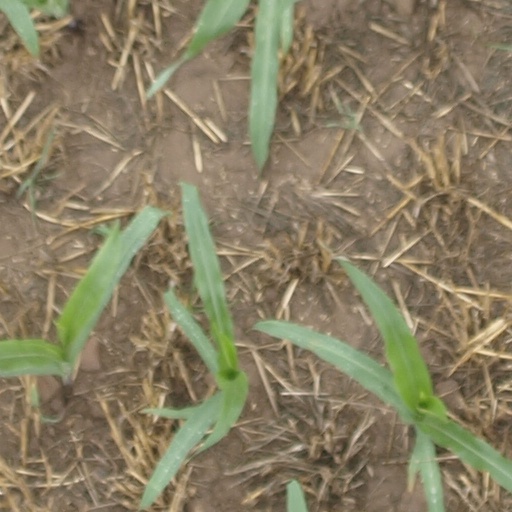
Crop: maize; corn